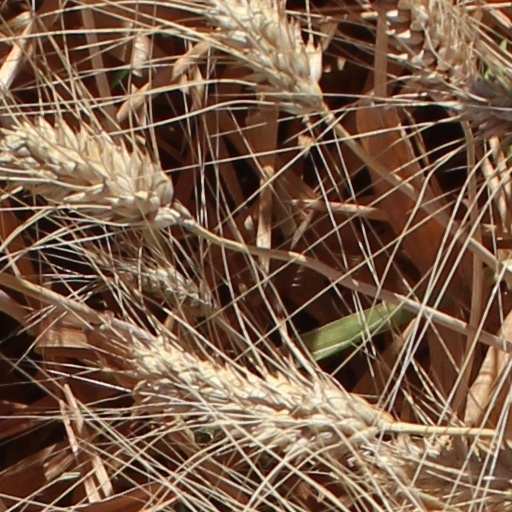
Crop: wheat